Hey Hey Hey

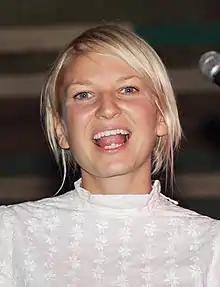
Australian singer-songwriter Sia ("pictured in 2006") contributed to the writing of the song.

"Hey Hey Hey" was recorded at MXM Studios in Los Angeles, California, and at Wolf Cousins Studios in Stockholm, Sweden. It was mixed at MixStar Studios in Virginia Beach, Virginia, by Serban Ghenea and John Hanes, and mastered at Sterling Sound in New York City by Randy Merrill. It was written by Katy Perry, Sia, Sarah Hudson, Max Martin and Ali Payami, and was produced by Martin and Payami. Martin performed percussion on the track and Payami provided percussion, bass, synths and piano. Cory Bice and Jeremy Lertola both served as engineer assistants and Peter Karlsson was credited as vocal producer. Perry sang lead and background vocals for "Hey Hey Hey", with Astrid S providing additional background vocals. The song is the second track on "Witness" (2017), Perry's fifth studio album.